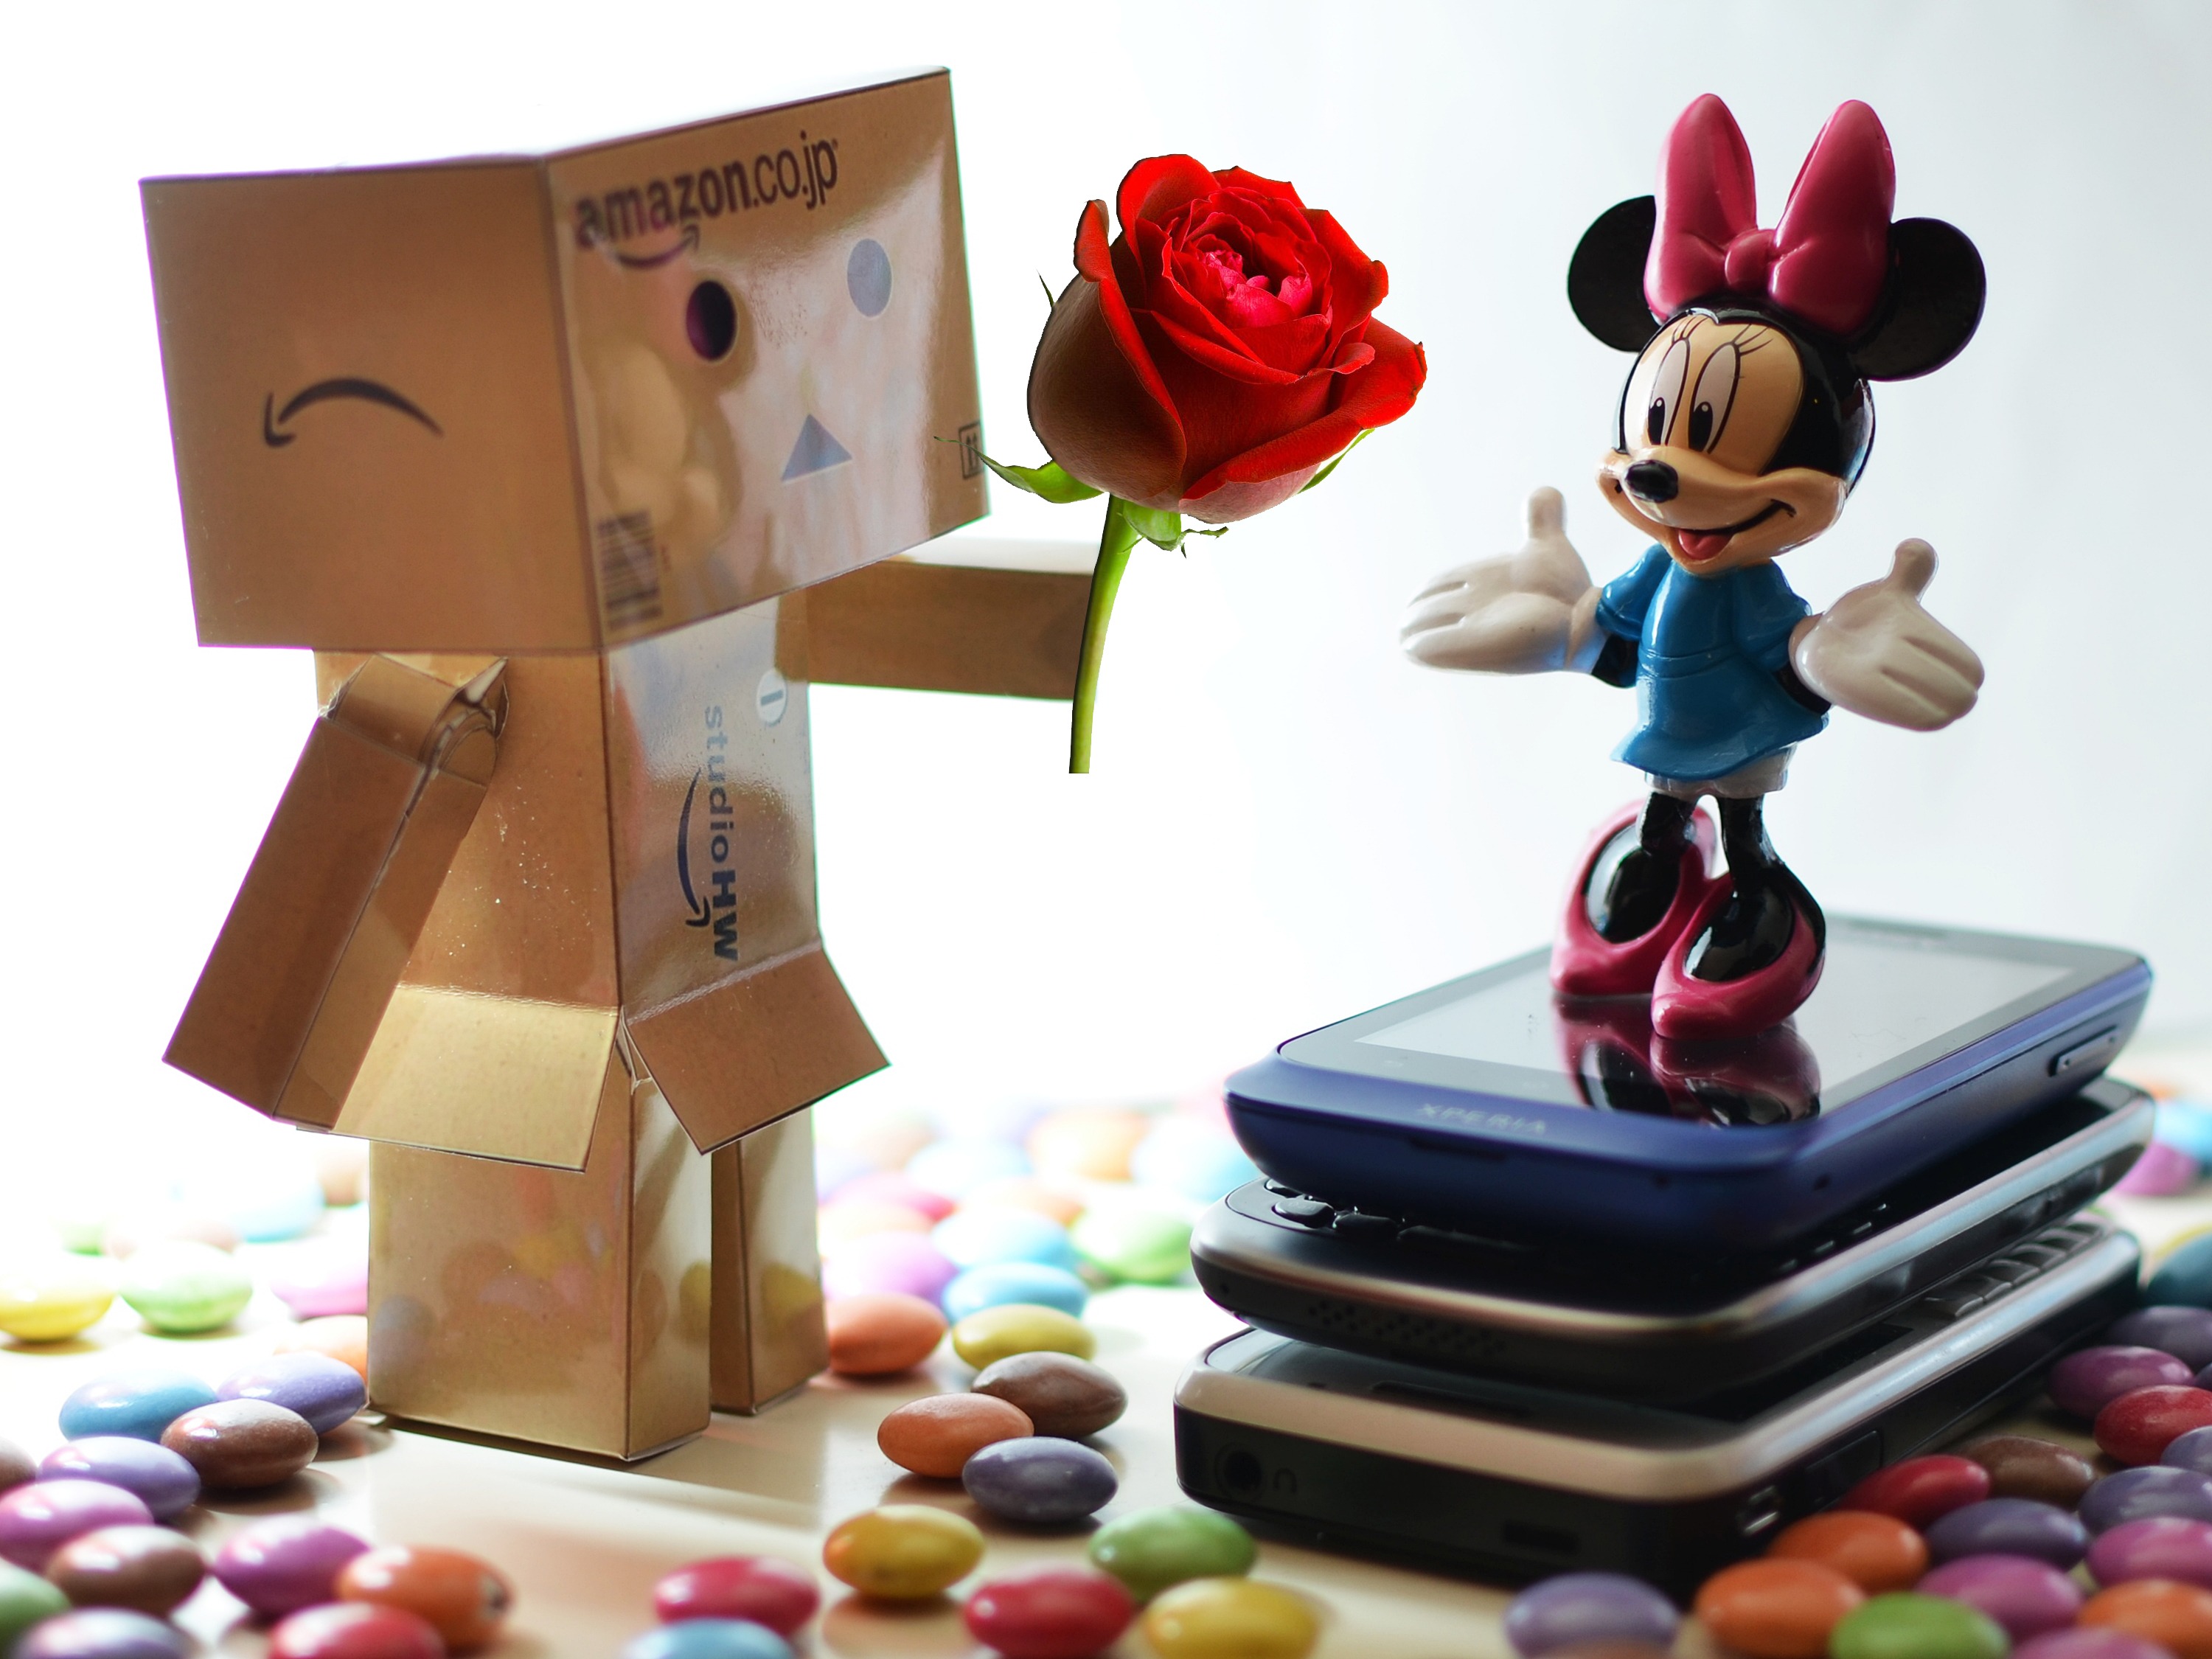
play, love, japan, toy, candy, valentine, danbo, mini mouse, animee